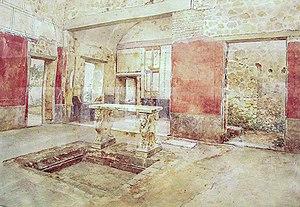
Pompéi dans les aquarelles de Luigi Bazzani est un moyen de connaître la ville détruite par le Vésuve, reproduite dans les œuvres de Luigi Bazzani.